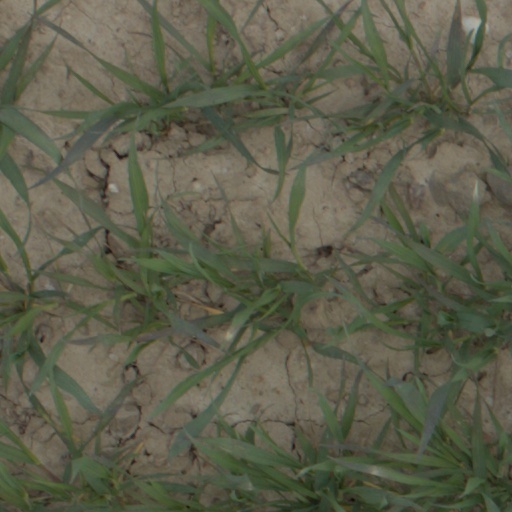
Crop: wheat